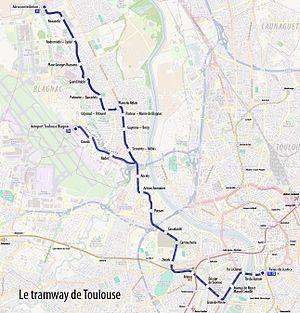
Plan du tramway de Toulouse
Le tramway de Toulouse est un réseau de transport français, dans le département de la Haute-Garonne, dans l'agglomération toulousaine. Il complète depuis 2010 le réseau de transports en commun de Toulouse, déjà constitué de nombreuses lignes de bus et de deux lignes de métro. Ce réseau appartient au Syndicat Mixte des Transports en Commun Tisséo Collectivités, et est exploité par l'EPIC Tisséo Voyageurs.
La ligne T1 du tramway de Toulouse est la première ligne du nouveau réseau de tramway de l'agglomération toulousaine. Elle relie Toulouse à Beauzelle, via Blagnac.